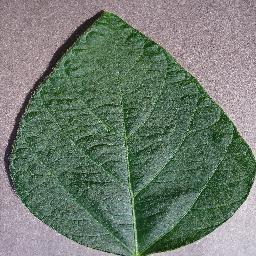
Label: Soybean___healthy